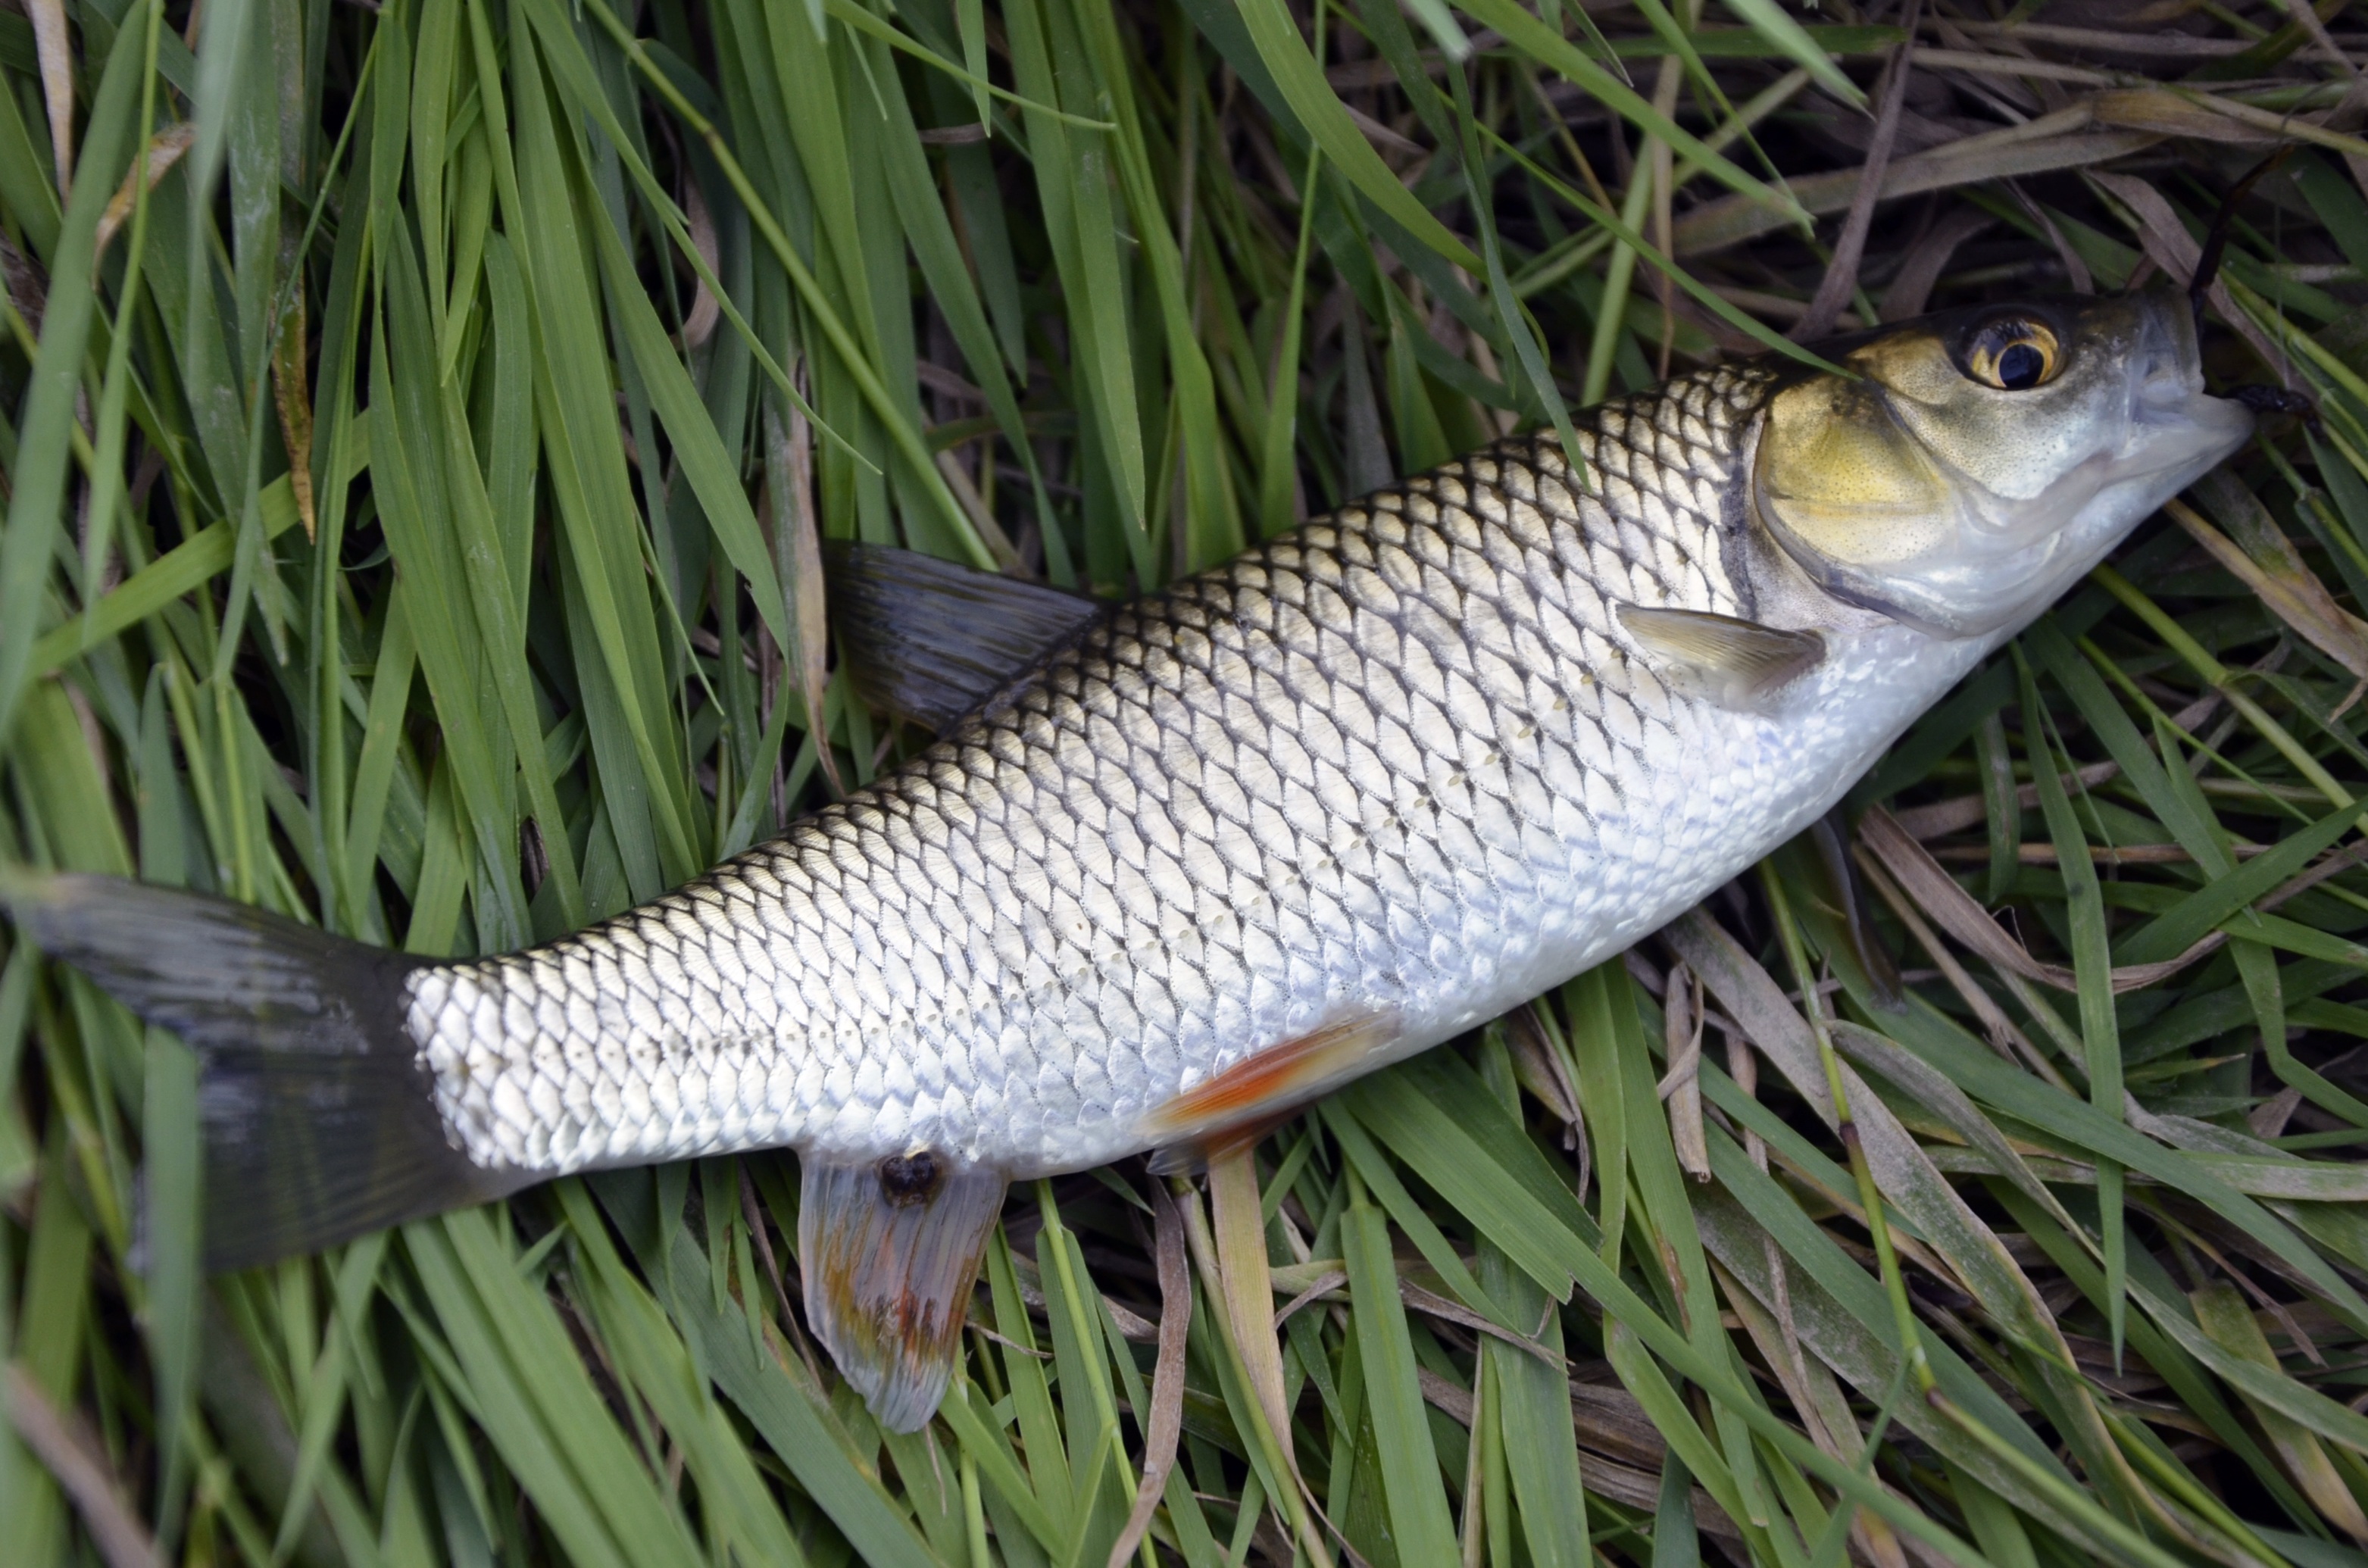
nature, fishing, fish, fauna, bass, vertebrate, catch, mullet, northern pike, common rudd